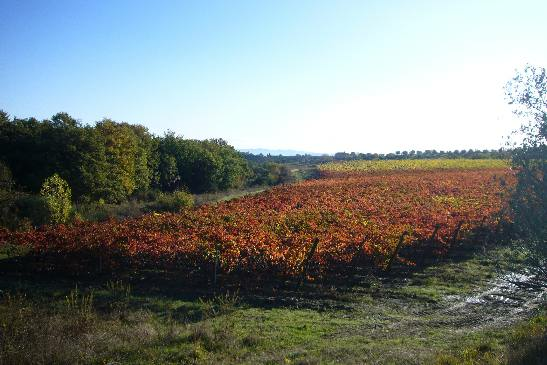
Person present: No